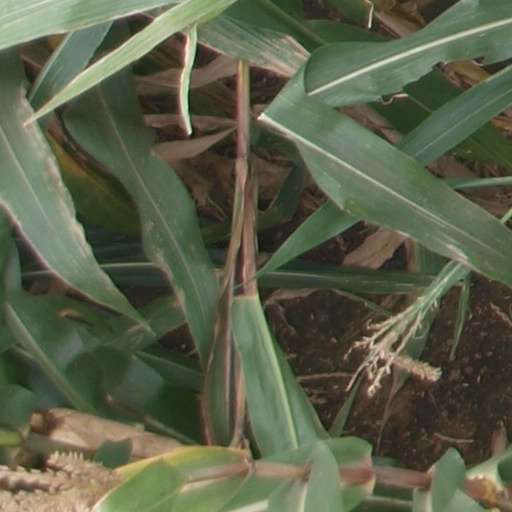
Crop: maize; corn